Heavy Metal in Baghdad

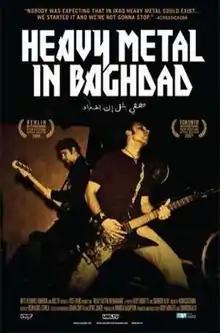

Heavy Metal in Baghdad is a 2007 rockumentary film following filmmakers Eddy Moretti and Suroosh Alvi as they track down the Iraqi heavy metal band Acrassicauda amidst the Iraq War.